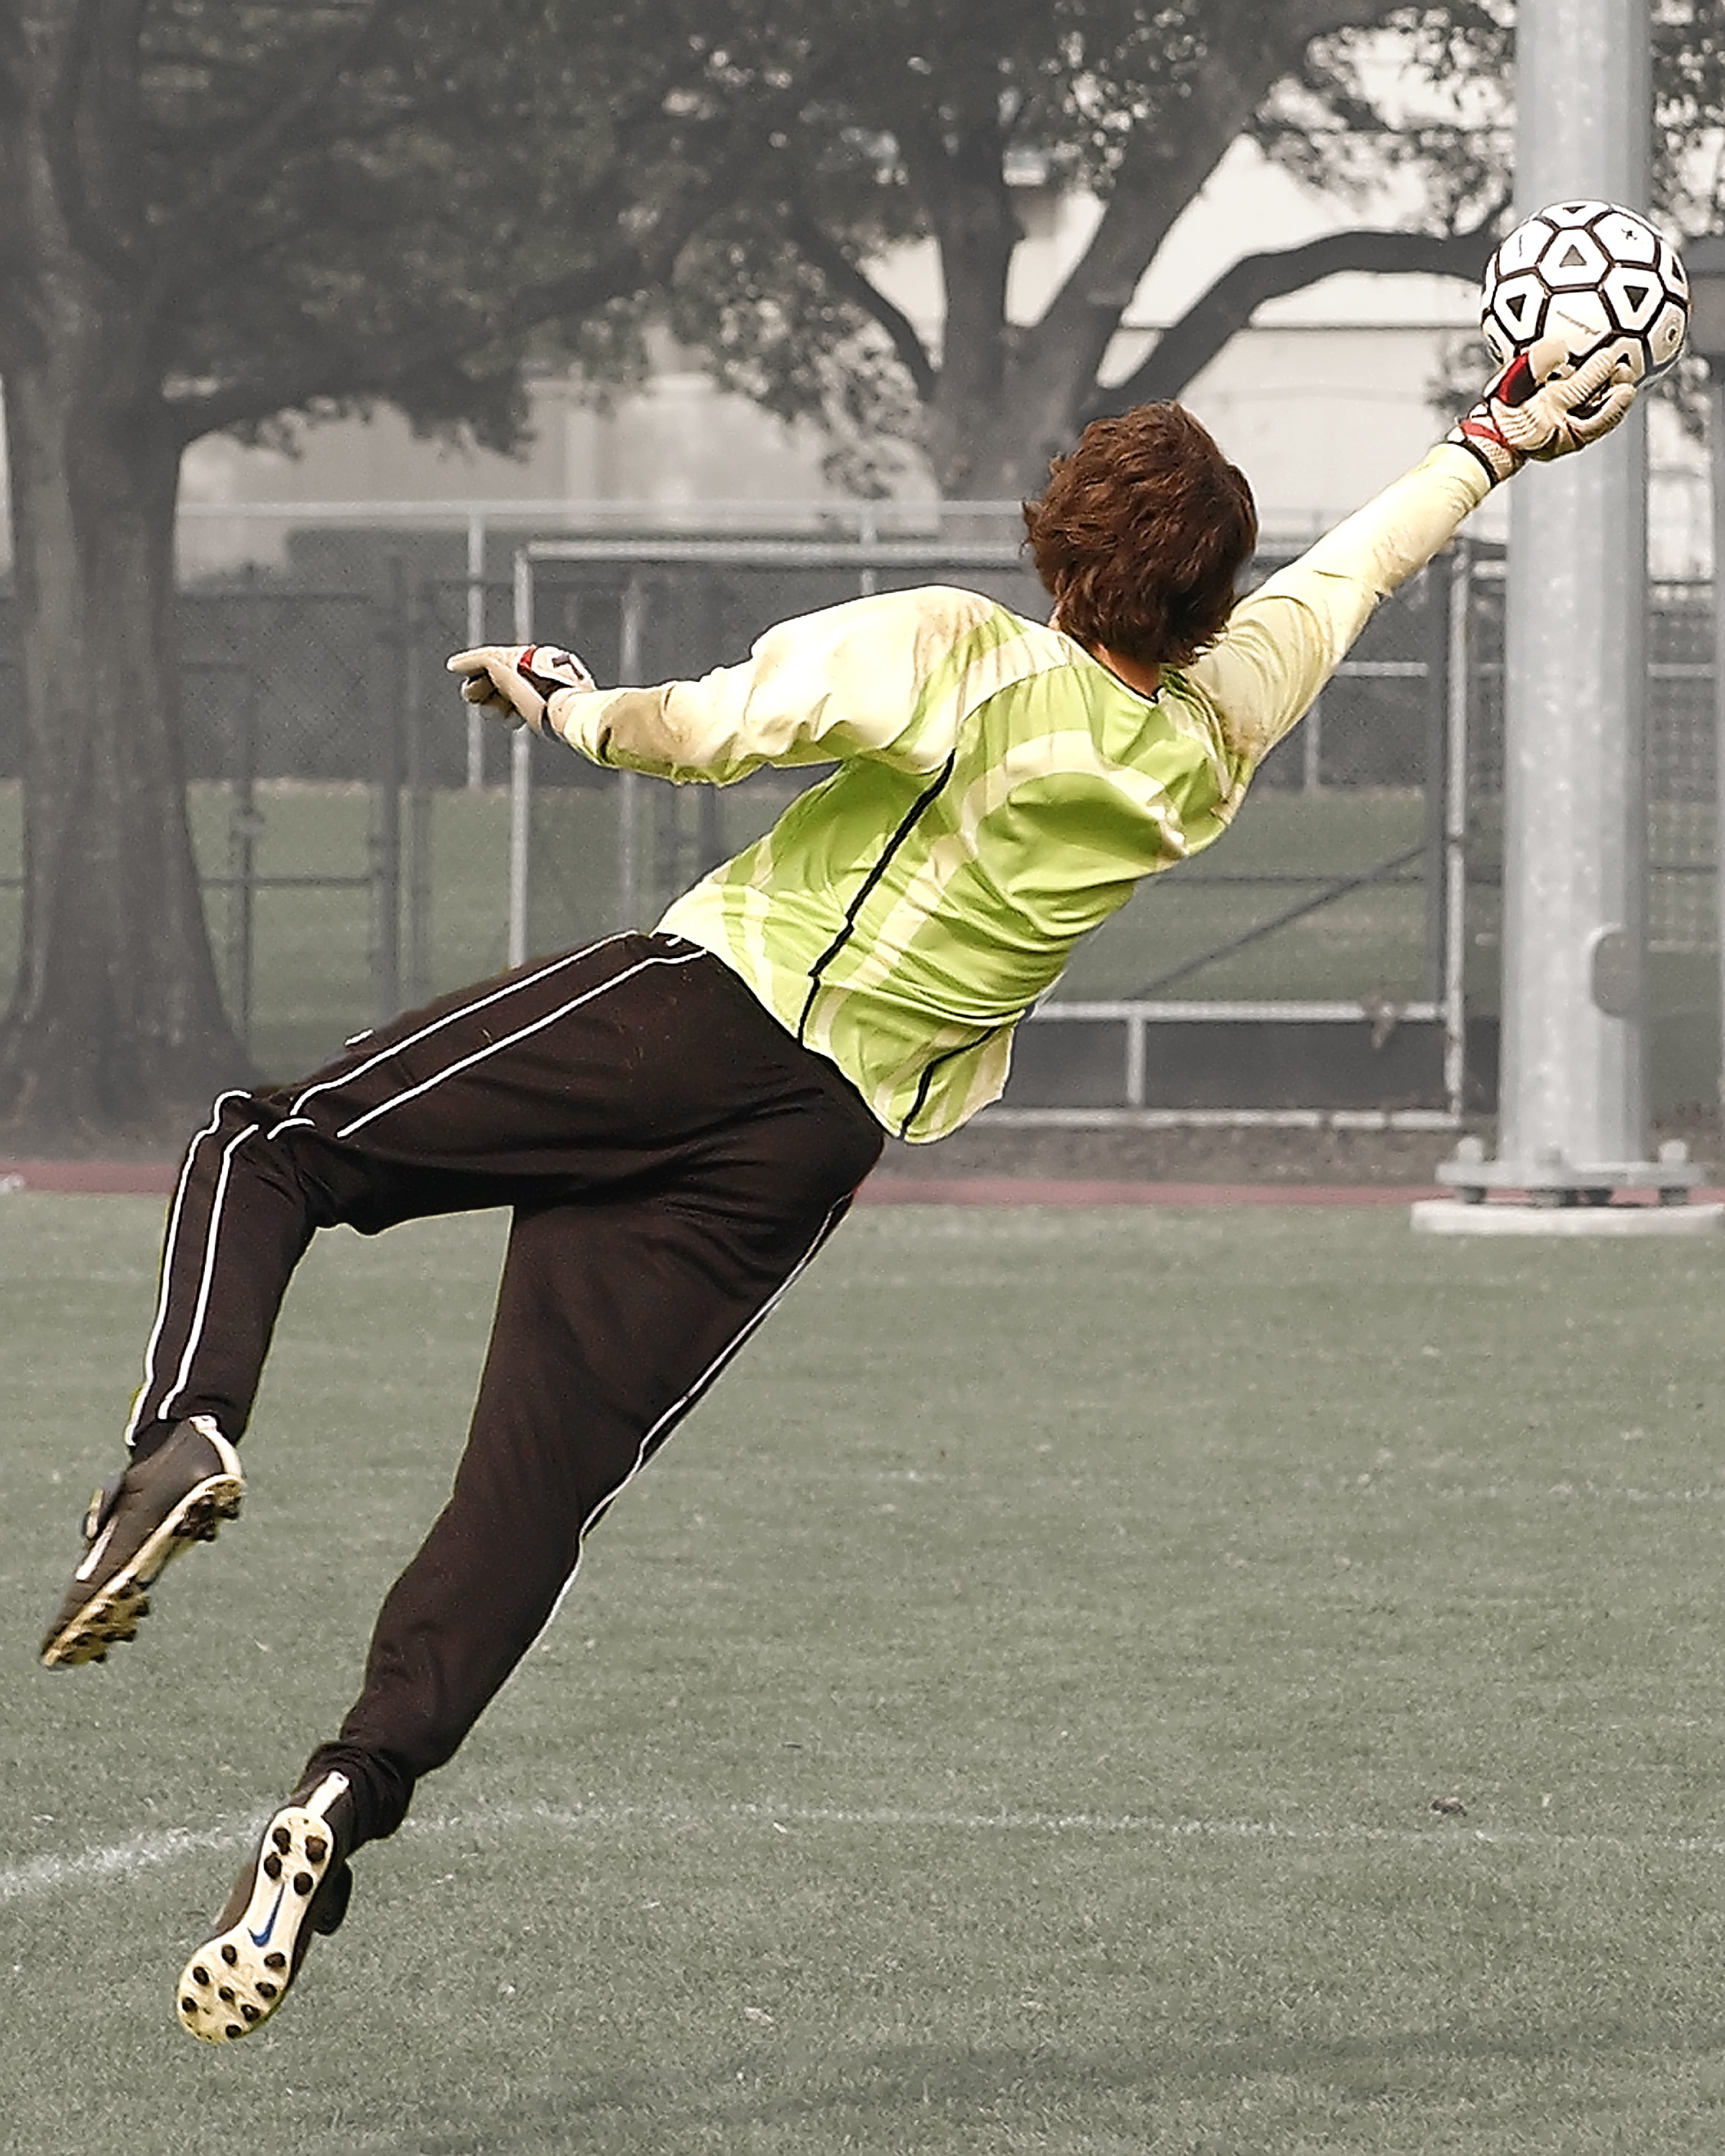
sport, field, game, spring, action, soccer, football, player, competition, sports, school, active, save, goalie, football player, football game, ice skating, sports balls, soccer player, soccer ball, goal keeper, goal tender, soccer goal, action photo, chinese martial arts